Northumberland Avenue

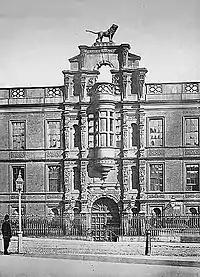
Northumberland House was built in 1609 and demolished in 1874 to form Northumberland Avenue

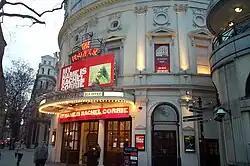
The Playhouse Theatre has been on Northumberland Avenue since 1882.

The area which is now occupied by Northumberland Avenue was originally called Hartshorn Lane. It was formed around 1491 after the Abbott of Westminster granted land to the grocer, Thomas Walker, including an inn known as the Christopher and stables. The land was sold to Humfrey Cooke in 1516, then to John Russell in 1531. In 1546, it was sold back to Henry VIII.